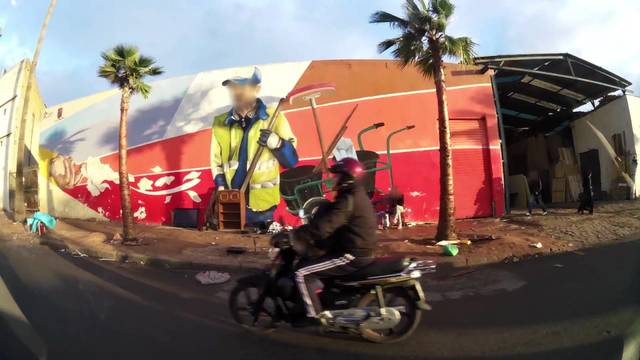
Region: Morocco
Coordinates: 33.562, -7.596